James Mortimer Southwick

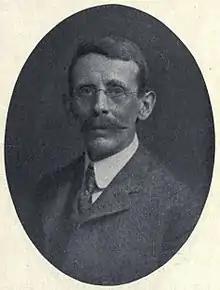
Portrait from "Bird Lore" (1903)

James Mortimer Southwick (July 10, 1846 - June 3, 1904) was an American naturalist and educator who lived in Providence. He established a natural history store and founded the periodical "Random Notes on Natural History" (1884–86). After selling off his natural history store in 1896 he served as a curator of the Roger Williams Park Museum and served as a State Entomologist. He was the first to note the differences between the willet populations in North America, leading to the description of the subspecies "inornata" by William Brewster.